André Gisson

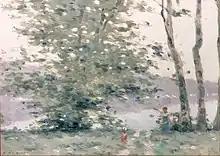
Mère et enfant au bord du lac painting by André Gisson. Example of the artist's impressionist brush work.

André Gisson (1921 – July 28, 2003) was an American Impressionist painter. He graduated from the Pratt Institute in New York and was a Captain in the Army during World War II.